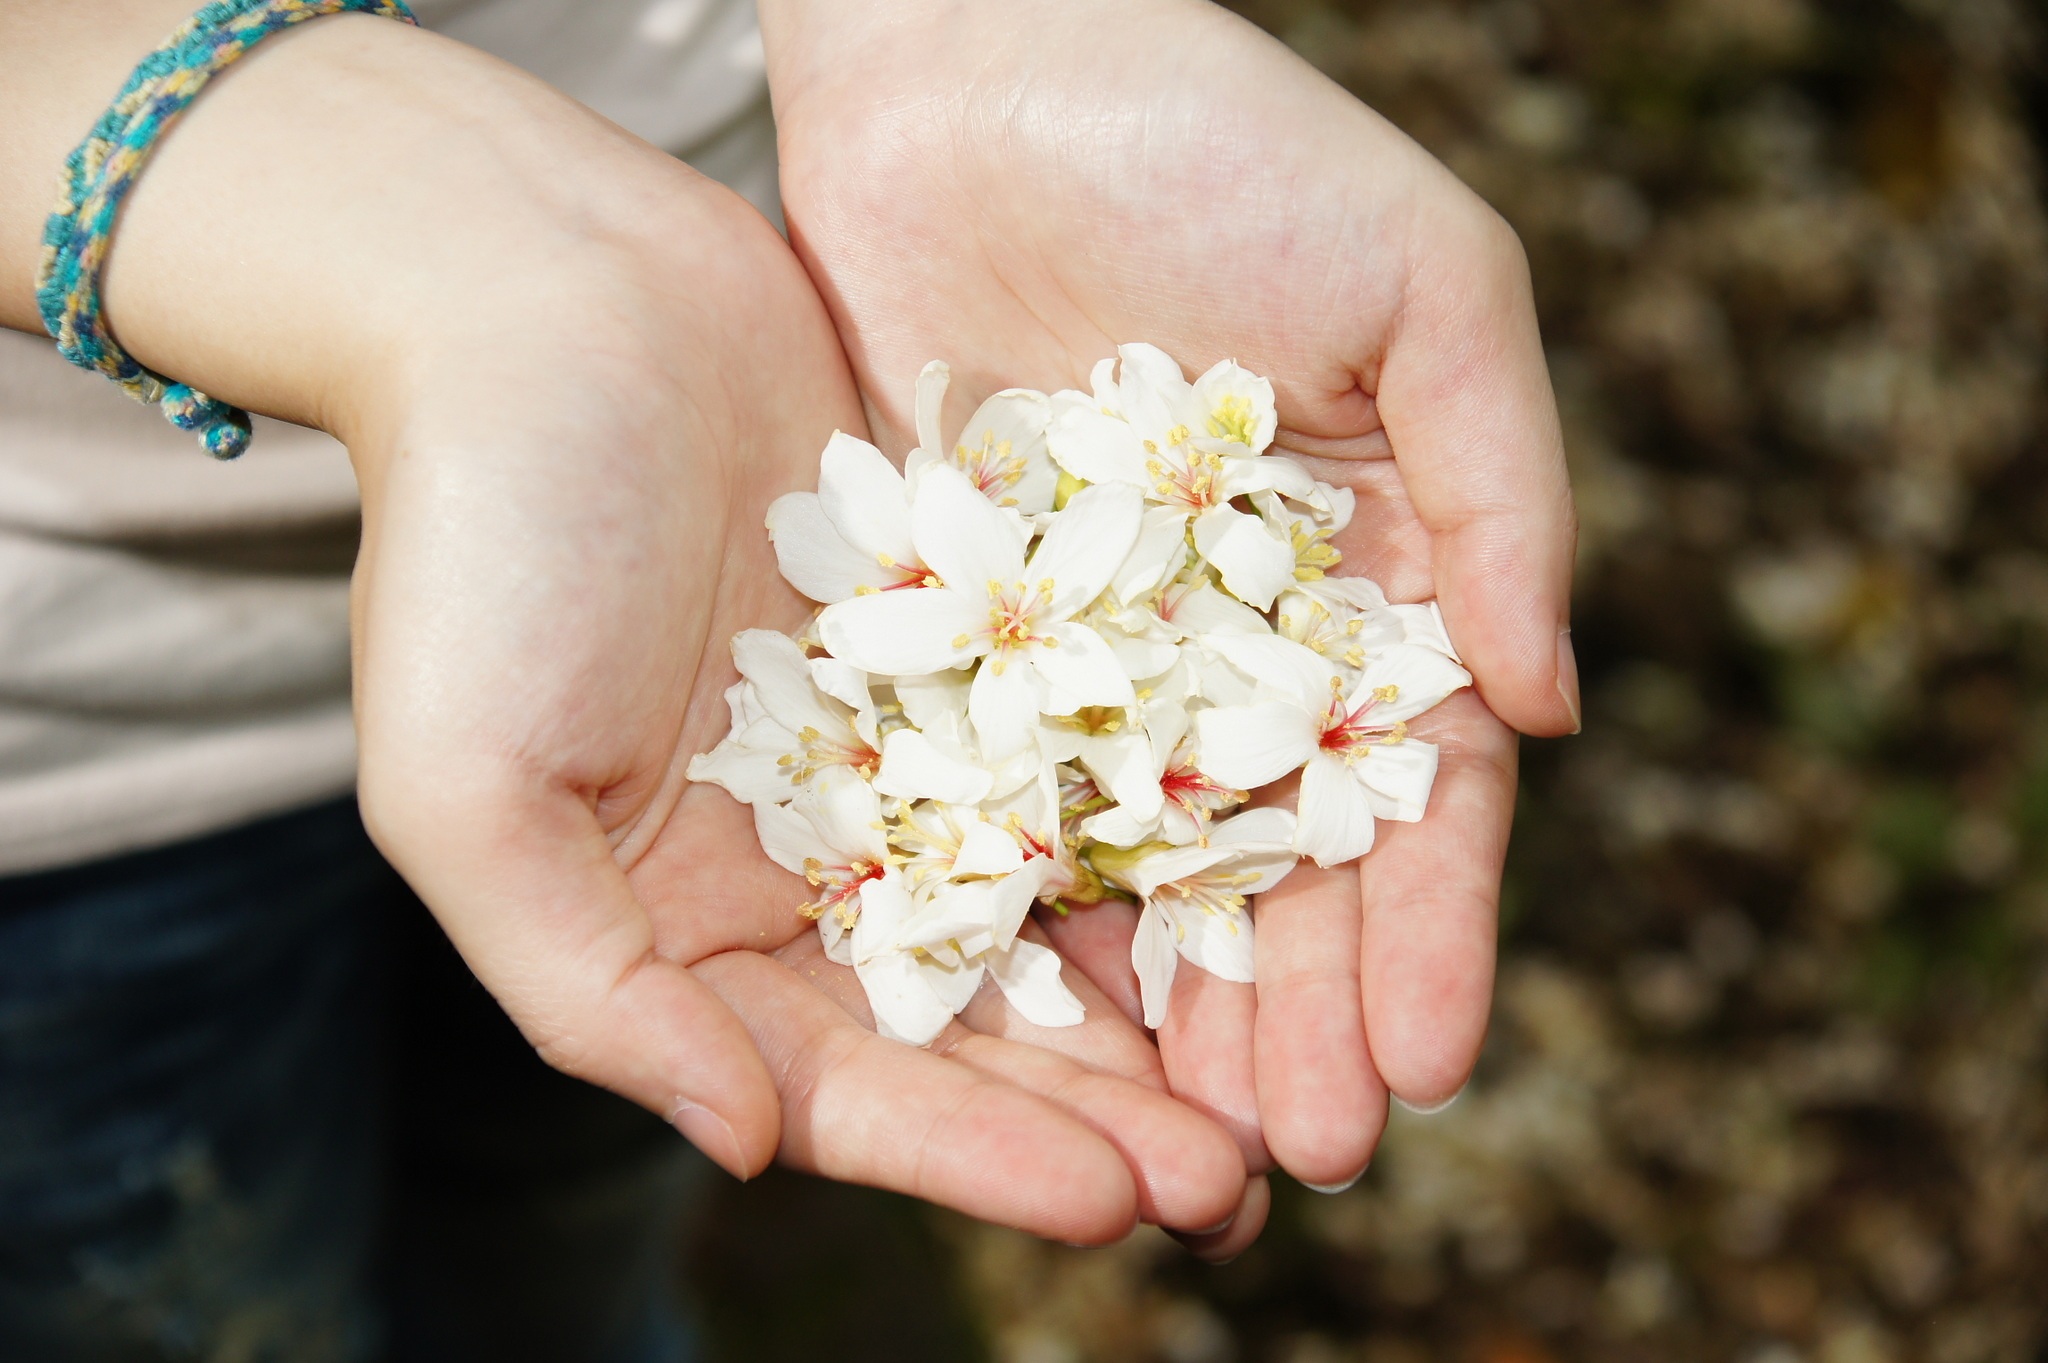
hand, plant, photography, flower, petal, spring, wedding, bride, white flower, close up, ceremony, girls, hands, floristry, flower bouquet, tung flowers, aegiceras, lucky wire, wishing rope